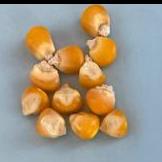
Maize quality: Good